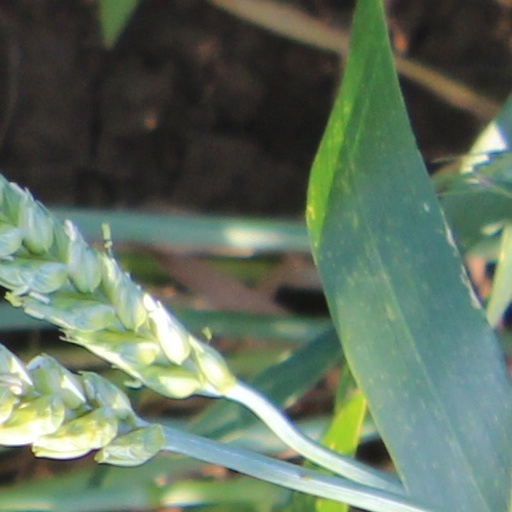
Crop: wheat